Paul Methuen, 3rd Baron Methuen

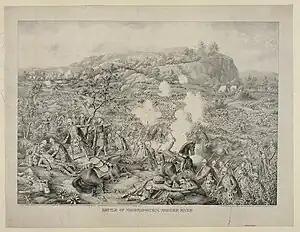
The Battle of Magersfontein, at which Methuen suffered a serious defeat, during the Second Boer War

Methuen reached South Africa in November 1899 with orders to relieve Kimberley but initially just expelled the Boers from Belmont and Graspan. He was slightly wounded at the Battle of Modder River. He suffered both defeats and successes during the war. His greatest defeat was at the Battle of Magersfontein, during which he failed to carry out adequate reconnaissance and accordingly his artillery bombarded the wrong place leading to the Highland Brigade taking heavy casualties. The battle was regarded as one of the three British disasters in "Black Week" that led to the despatch of Lord Roberts to South Africa.